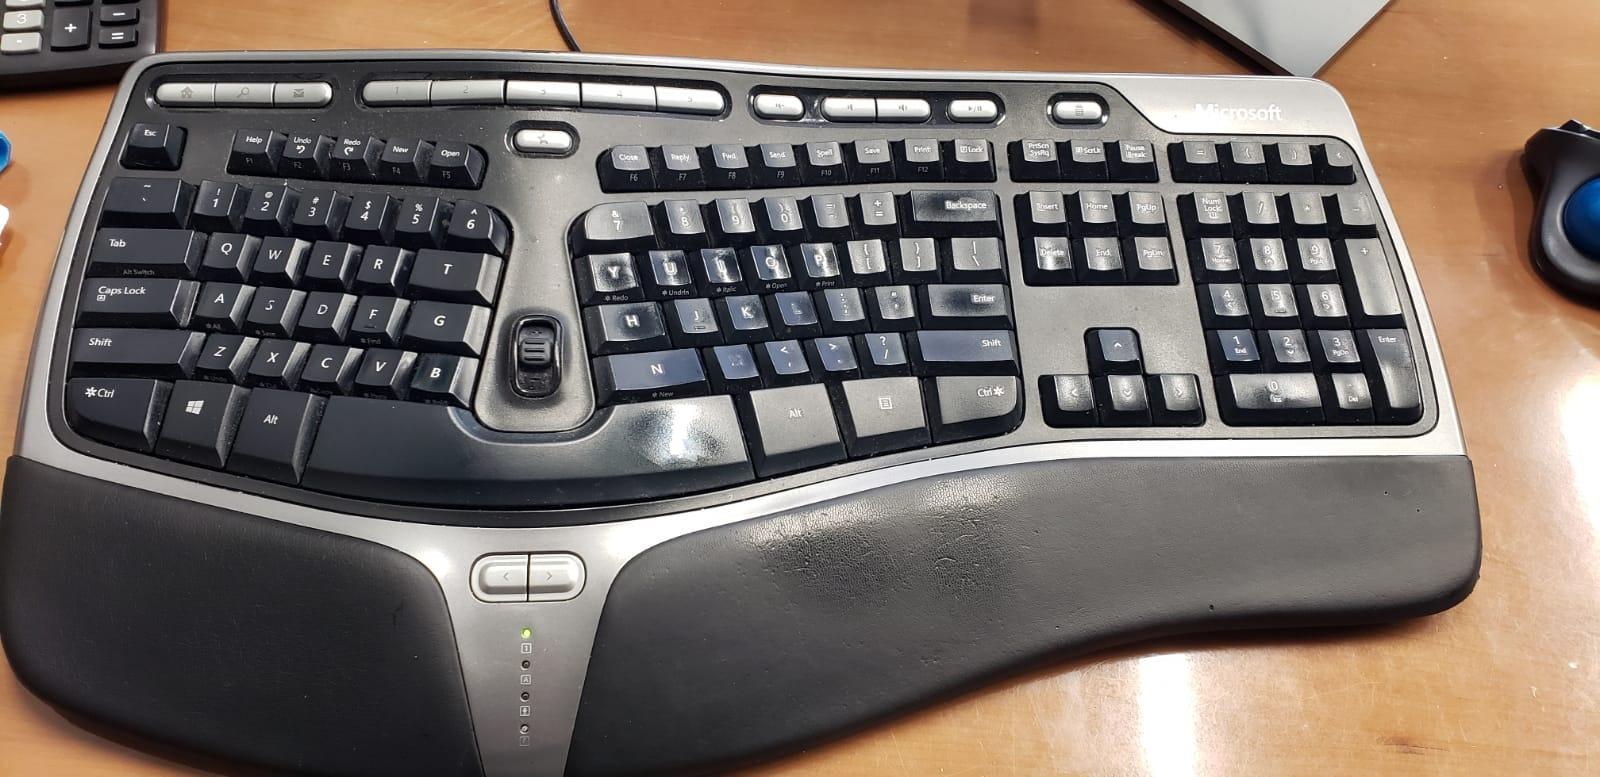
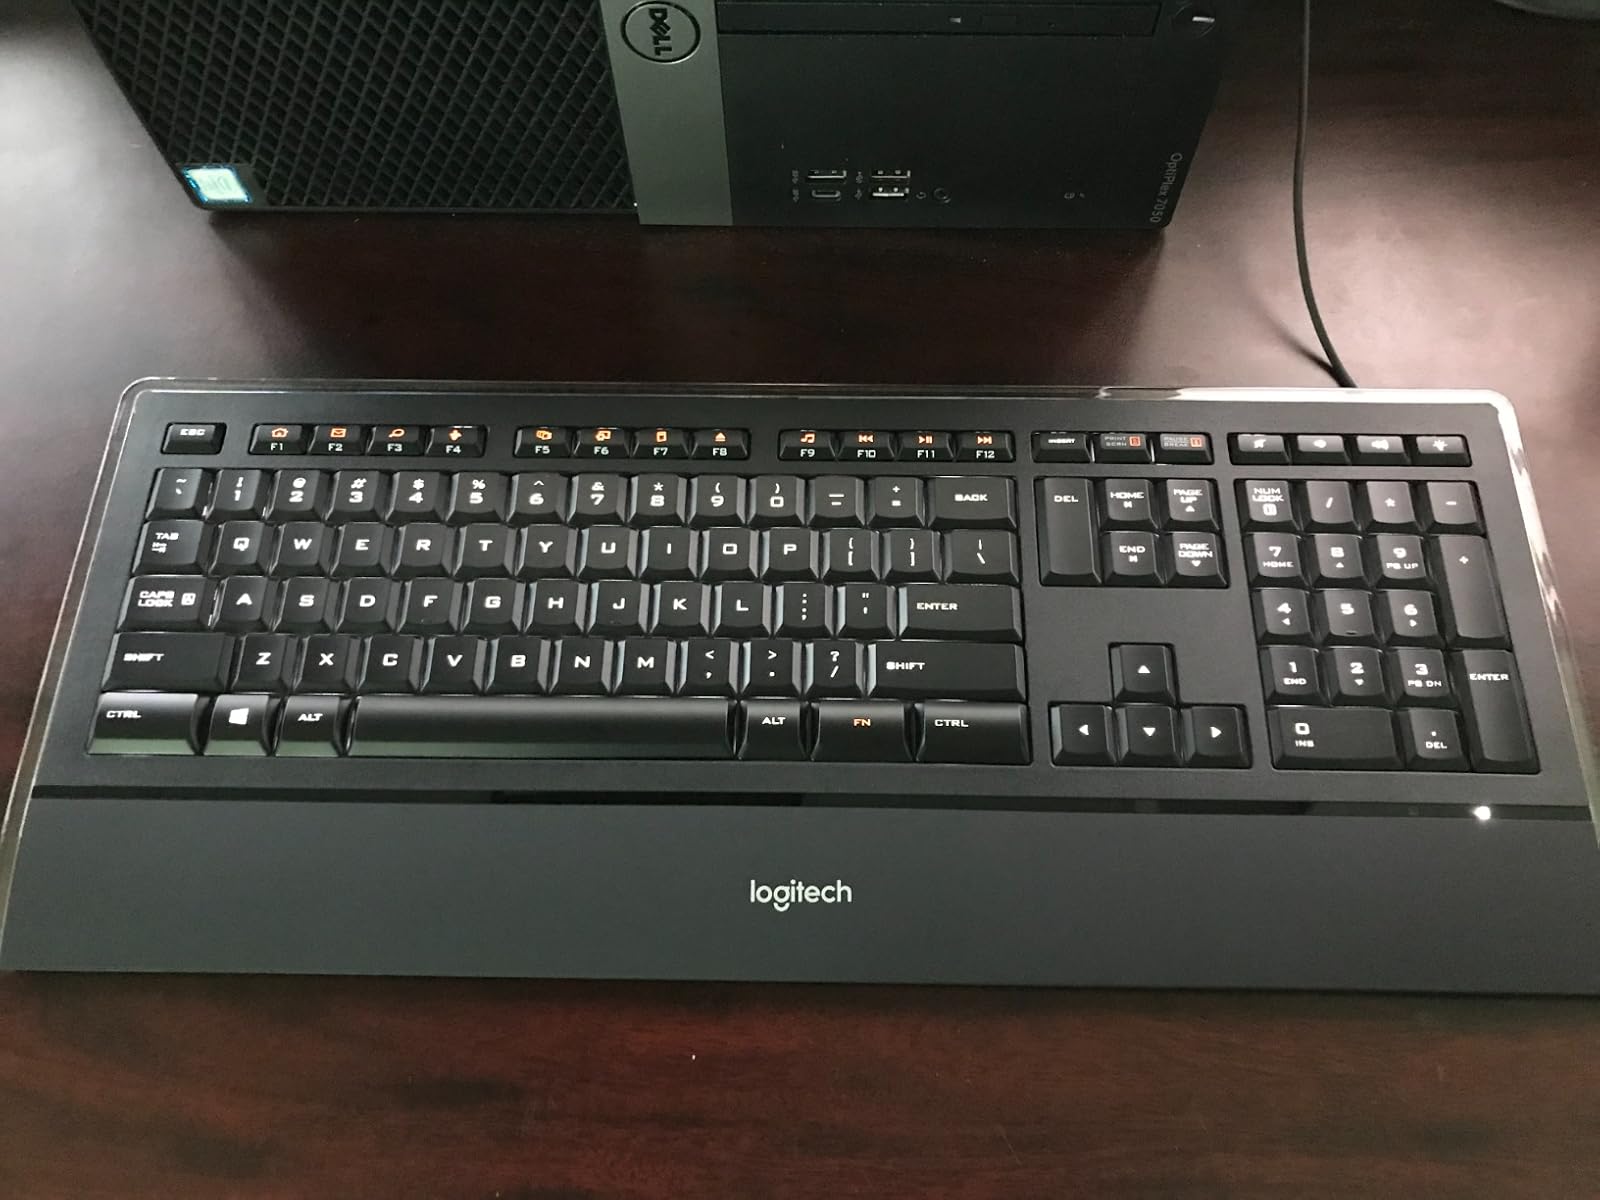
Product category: keyboard
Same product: no